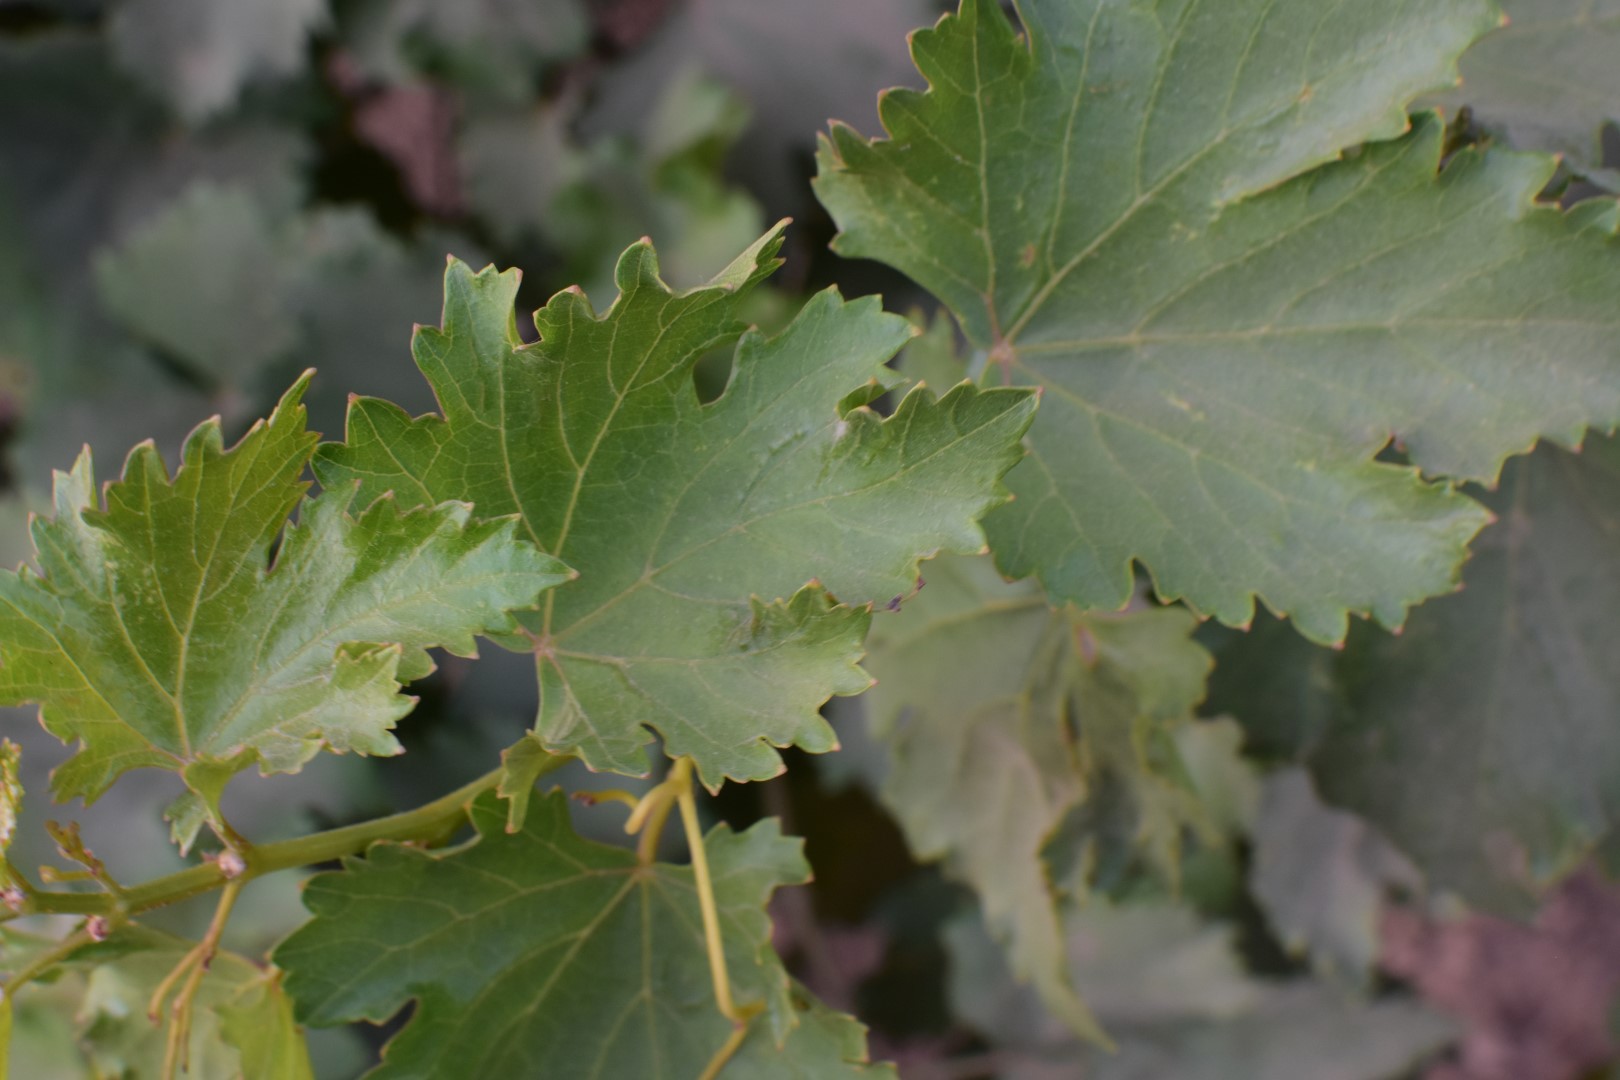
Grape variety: Kamali